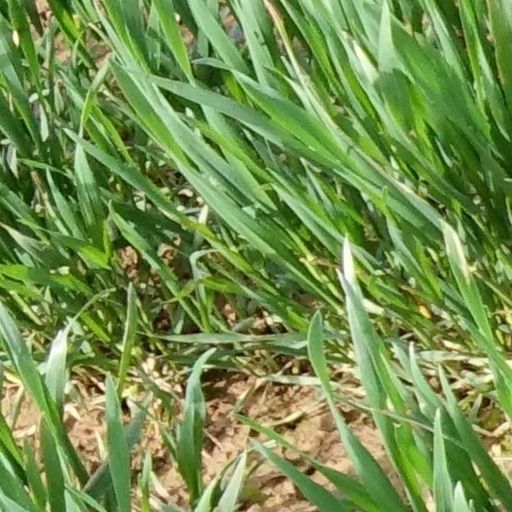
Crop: wheat